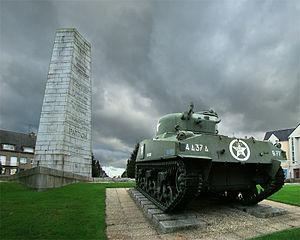
Avranches, Manche, Normandie, France. Place Patton. L'inscription sur le monument se lit comme suit: ""Du 31 juillet au 10 août 1944, réalisant la percée d'Avranches dans le vacarme de ses blindés en marche vers la victoire et la libération de la France, la glorieuse armée américaine du général Patton a franchi ce carrefour"".
Avranches est une commune française située dans le département de la Manche en Normandie, peuplée de 10 155 habitants.
Cet article recense les œuvres d'art dans l'espace public de la Manche, en France.
Le char d'assaut aussi appelé char, est un système d'arme mobile constitué d'un canon monté sur un véhicule automobile blindé et le plus souvent chenillé.